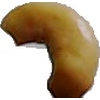
Label: caju_seed